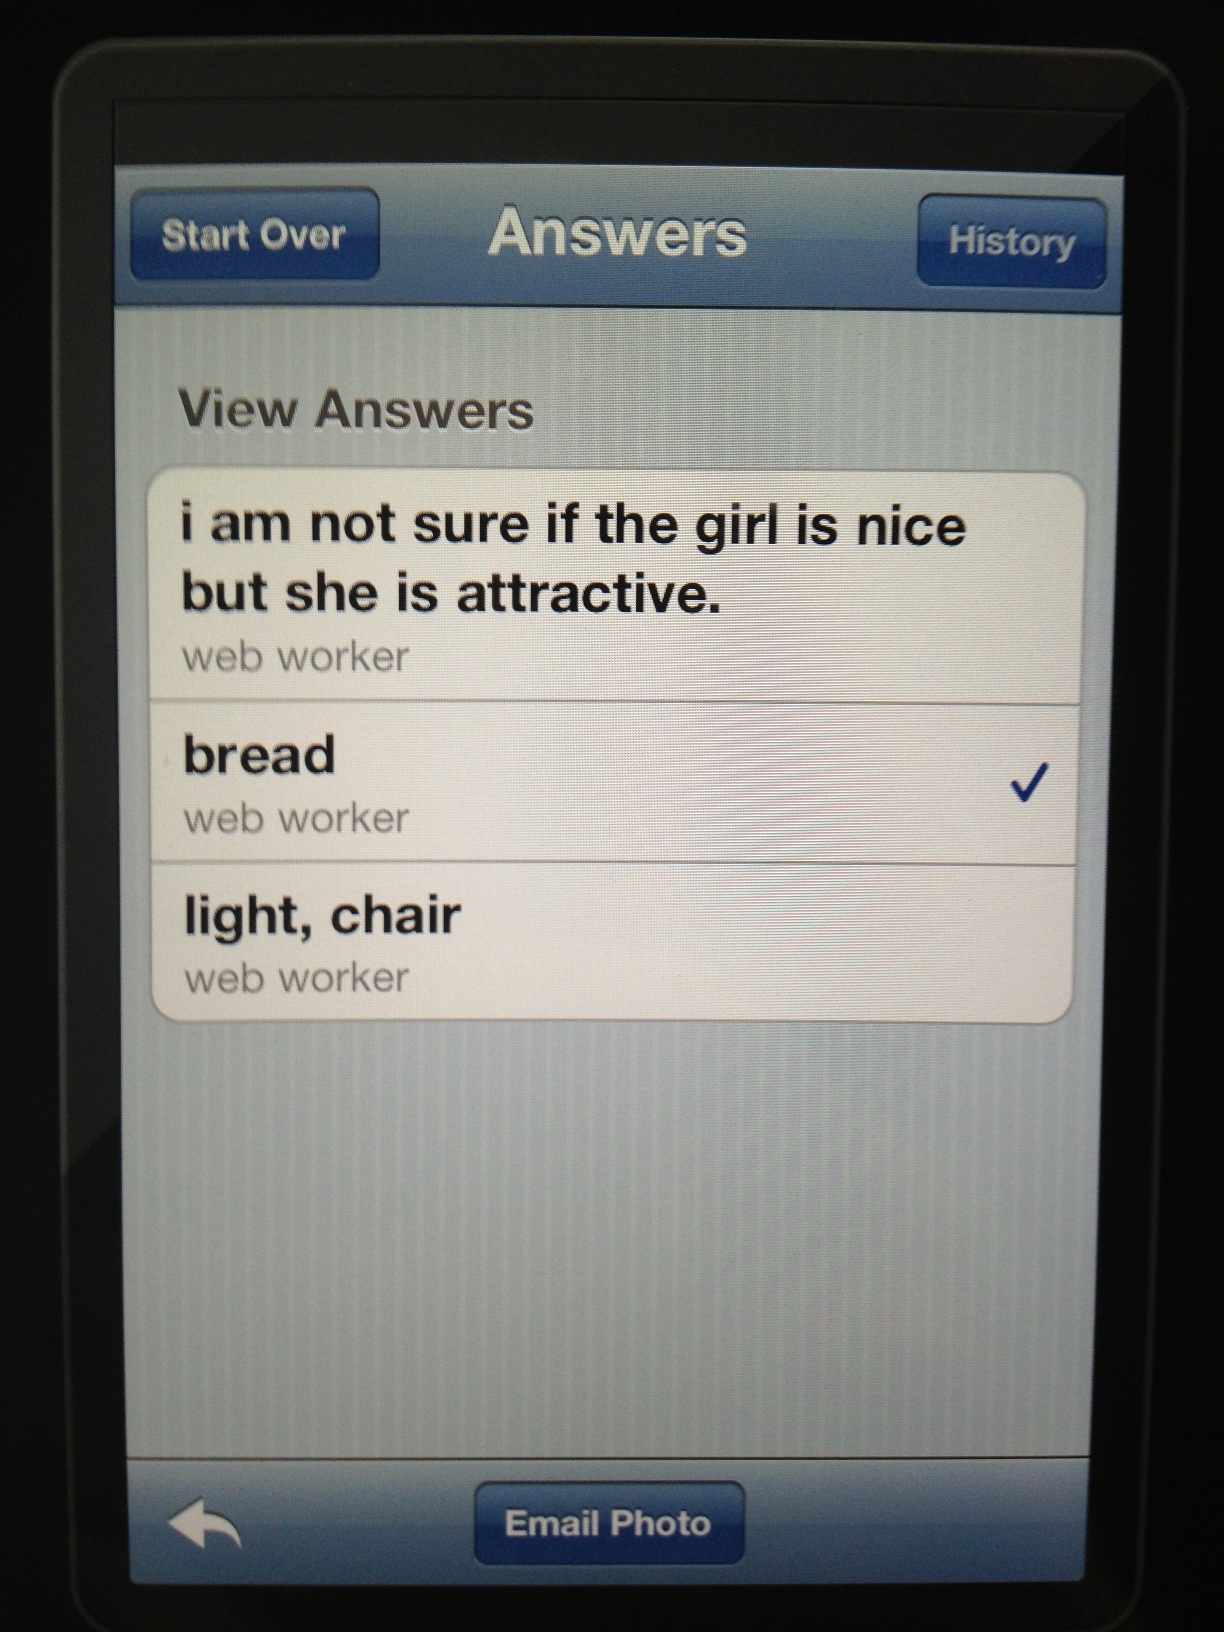Question: What is the relation between these three houses?
Answer: unanswerable